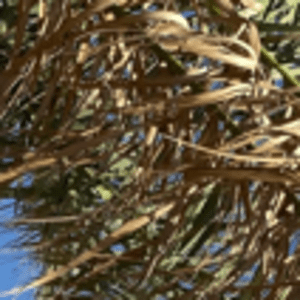
Label: Rachis Blight